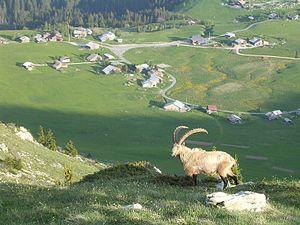
Le plateau de Solaison, avec un bouquetin au premier plan
Le plateau de Solaison est situé à une altitude moyenne de 1 500 mètres, sur le territoire de la commune de Brizon en Haute-Savoie.
Brizon, orthographiée également Brison localement, est une commune française située dans le département de la Haute-Savoie, en région Auvergne-Rhône-Alpes.